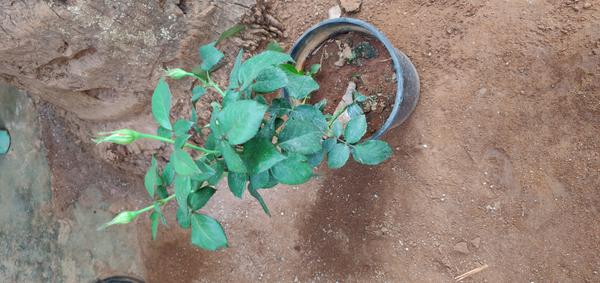
Plant: Rose